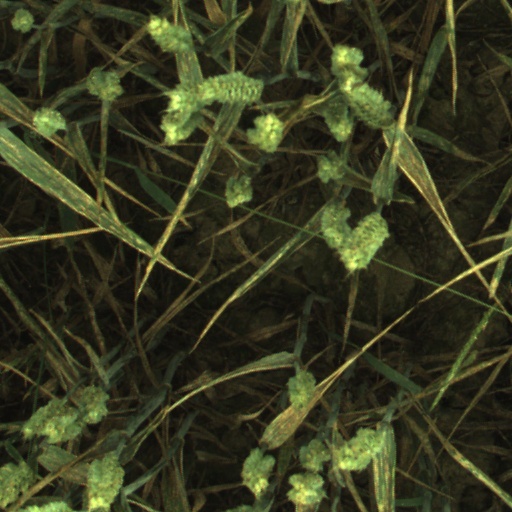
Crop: wheat